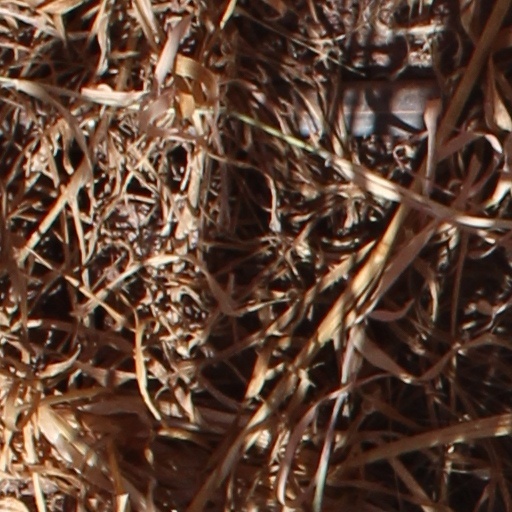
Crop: wheat